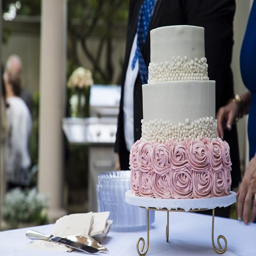
it was just a basic white icing yellow cake from bow on top but it was beautiful , person says .